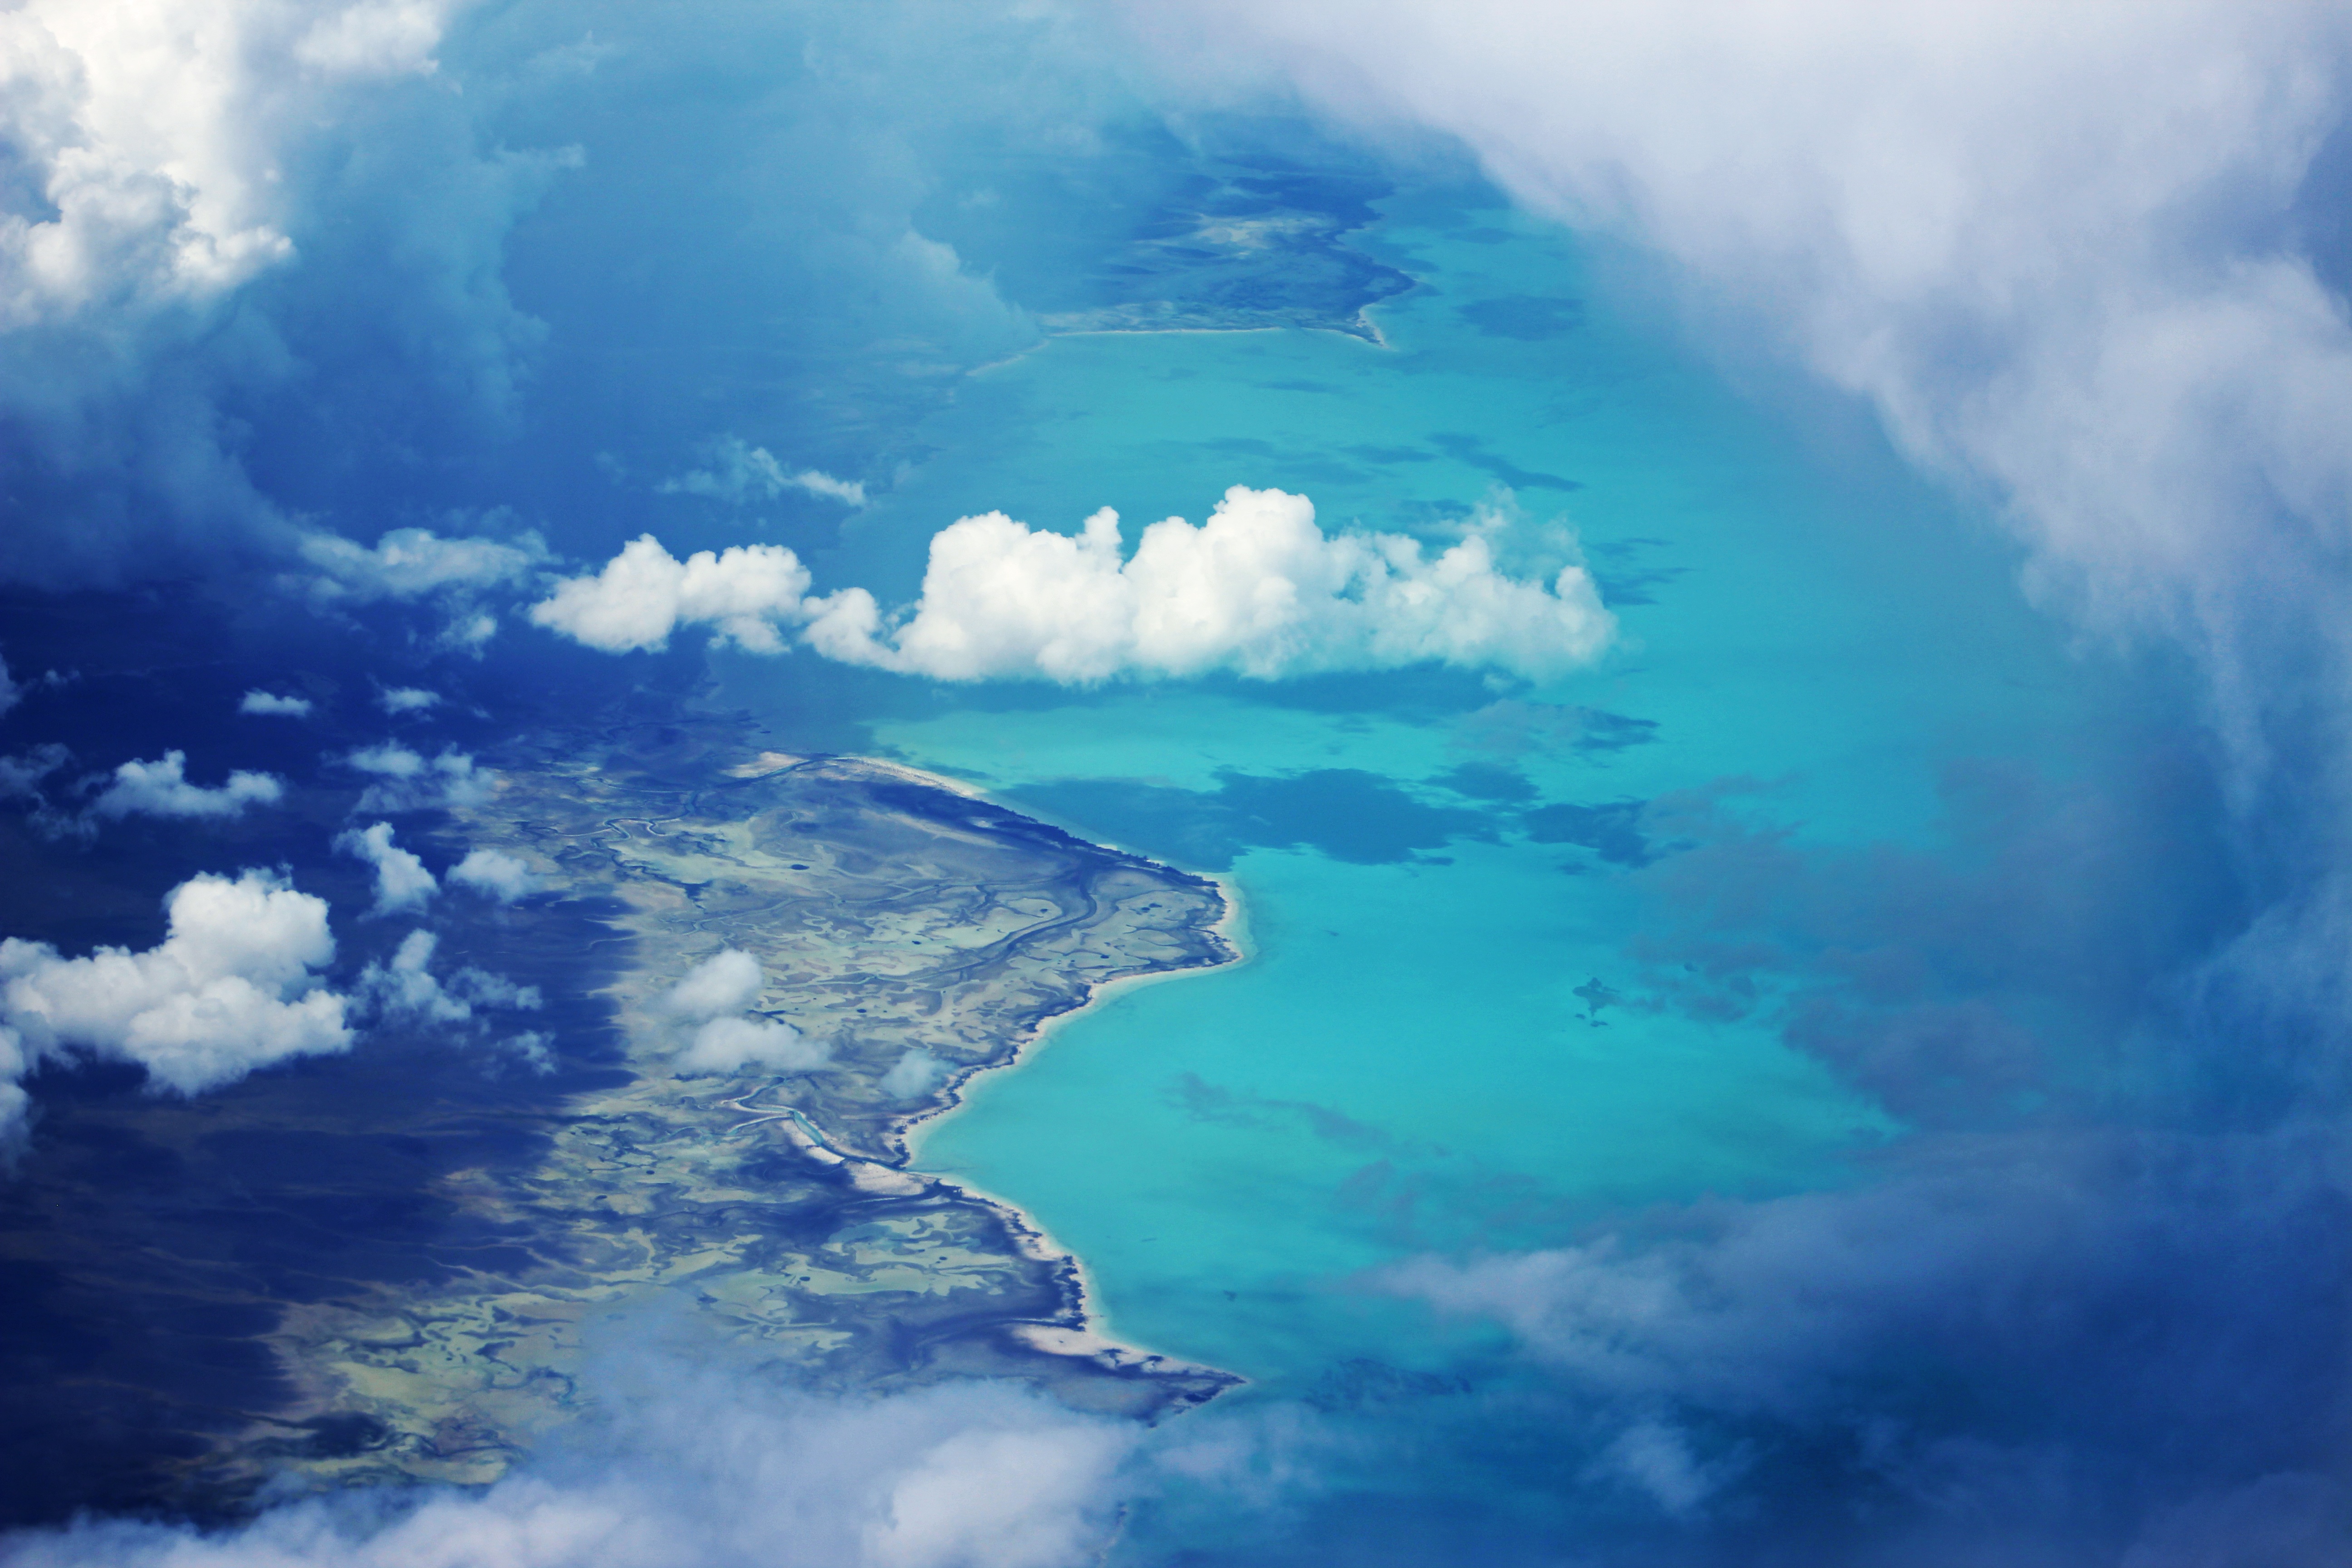
sea, coast, ocean, horizon, cloud, sky, sunlight, wave, atmosphere, reflection, cumulus, meteorological phenomenon, atmospheric phenomenon, atmosphere of earth, wind wave